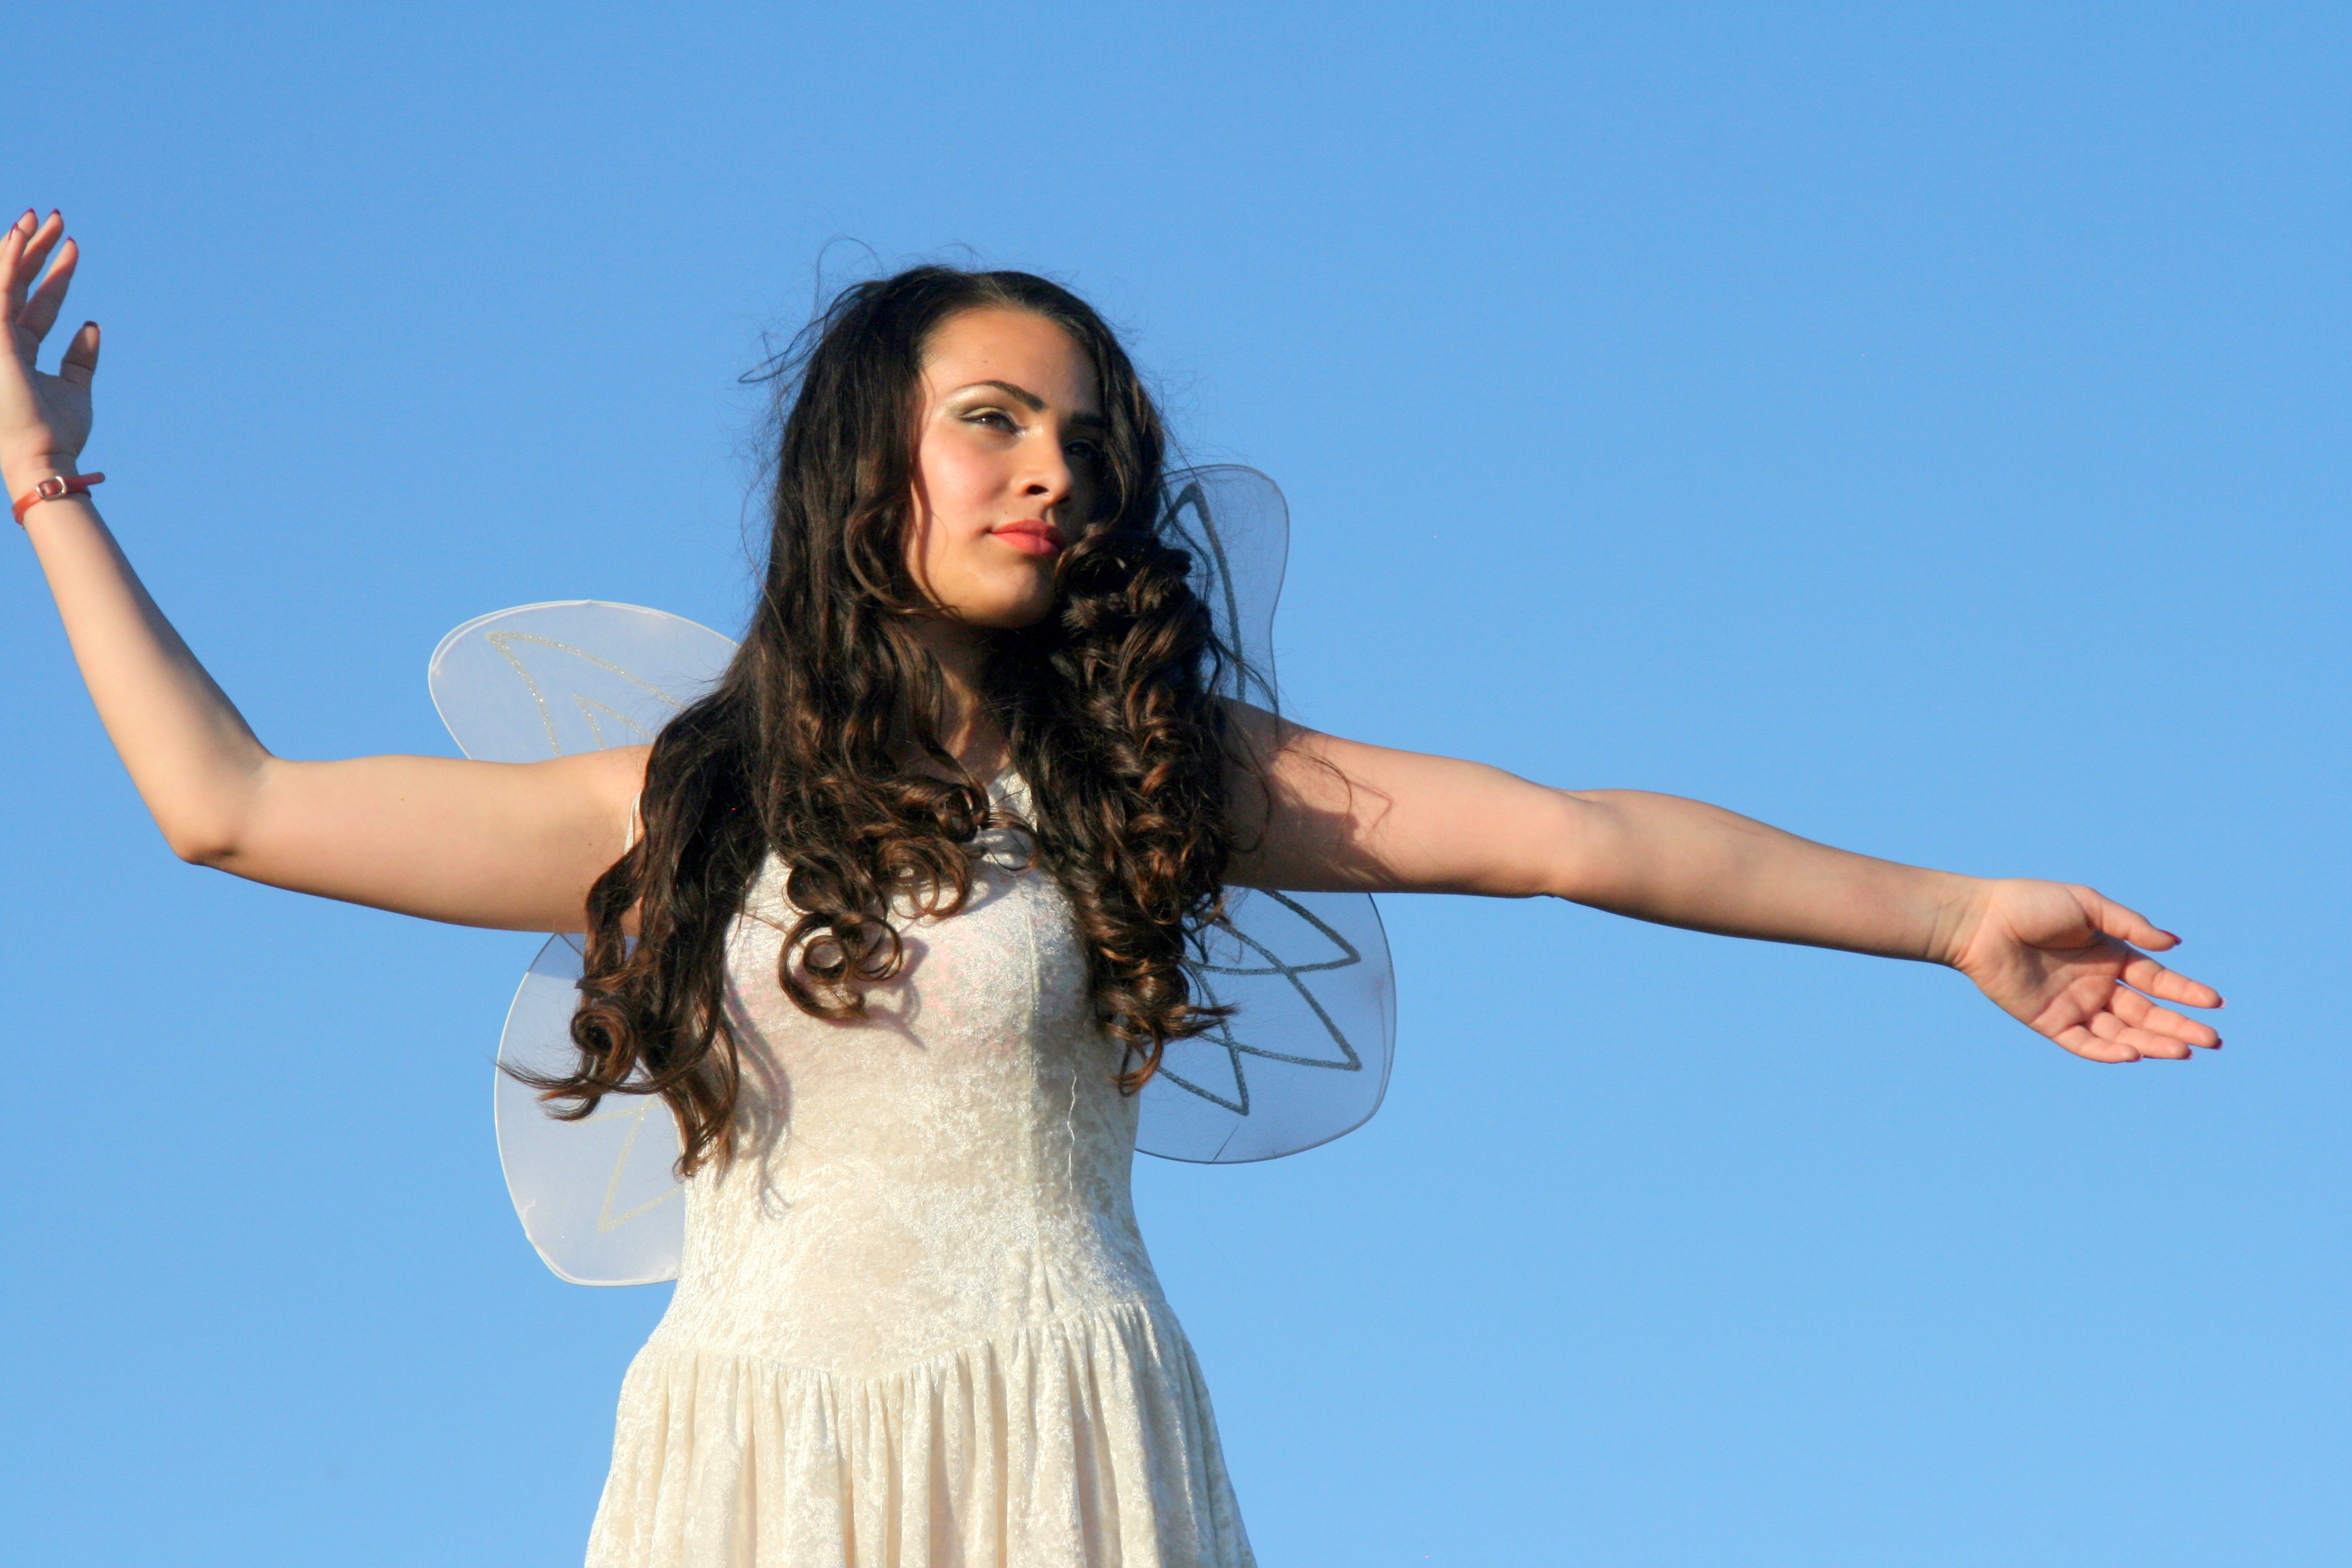
hand, person, girl, woman, hair, leg, model, hairstyle, long hair, human body, dress, wings, beauty, magic, fairy, abdomen, photo shoot, sense, art model